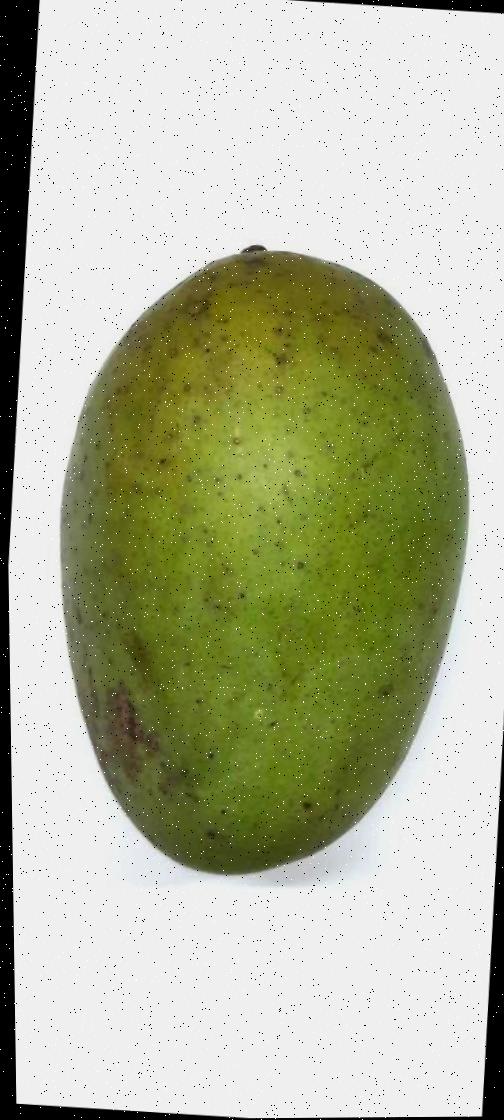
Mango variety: Langra